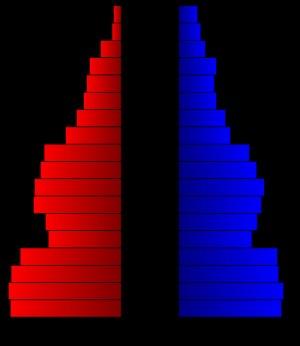
Le comté de Moore, en anglais : Moore County, est un comté situé dans le nord de l'État du Texas aux États-Unis. Fondé le 19 novembre 1876, son siège de comté est la ville de Dumas. Selon le recensement des États-Unis de 2010, sa population est de 21 904 habitants, estimée, en 2017, à 22 097 habitants. Le comté a une superficie de 2 356 km², dont 2 330 km² en surfaces terrestres. Il est nommé en l'honneur de Edwin Ward Moore, le commandant de la marine nationale de la République du Texas.